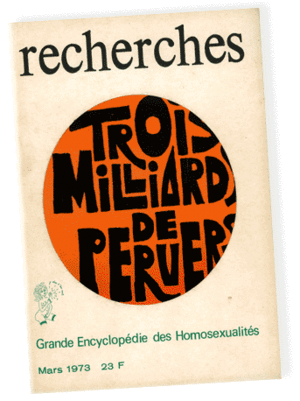
Trois milliards de pervers
Le Centre d'études, de recherches et de formation institutionnelles était un collectif de recherche en sciences humaines fondé par Félix Guattari et actif entre 1967 et 1987, qui s'exprimait dans la revue Recherches.